Sebastian Doggart

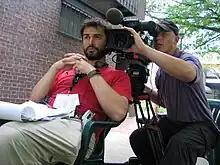

Sebastian Doggart is a British television producer, director, writer, journalist, translator, cinematographer and human rights activist.